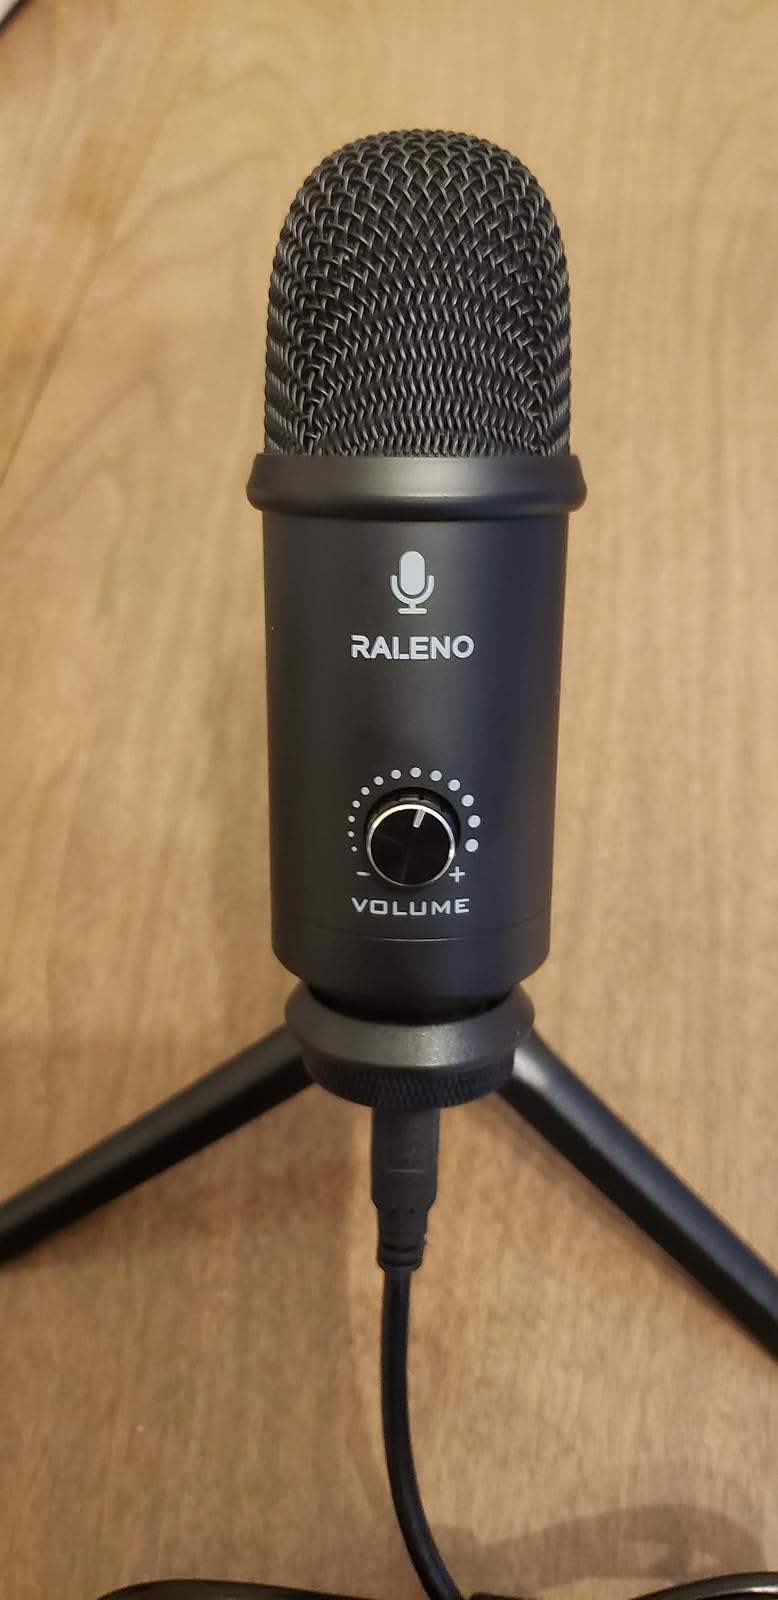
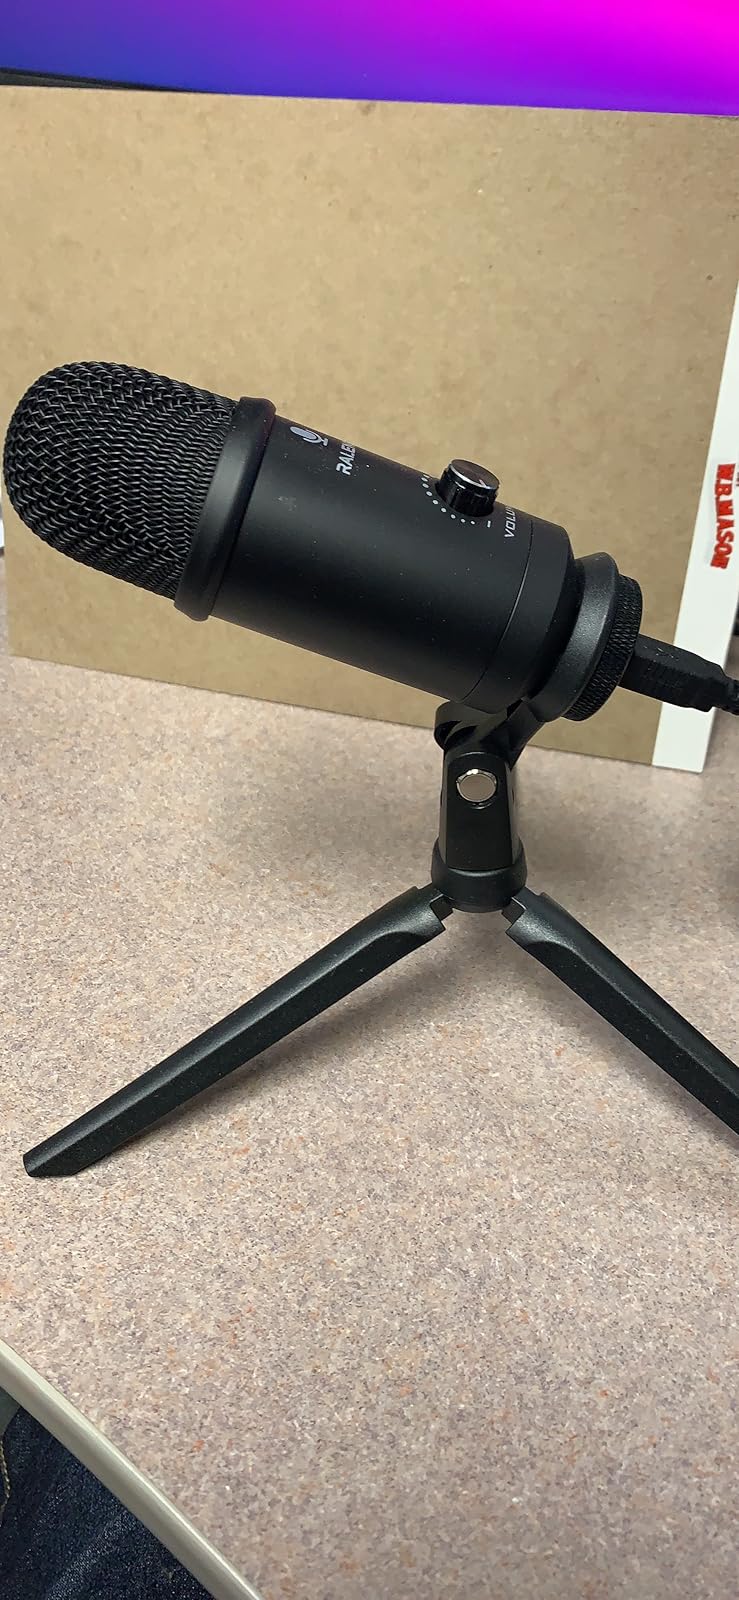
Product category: microphone
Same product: yes